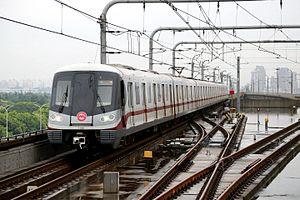
Shanghai est une des municipalités autonomes chinoises situées sur le fleuve Huangpu près de l'embouchure du Yangzi Jiang, dans l'Est de la Chine.